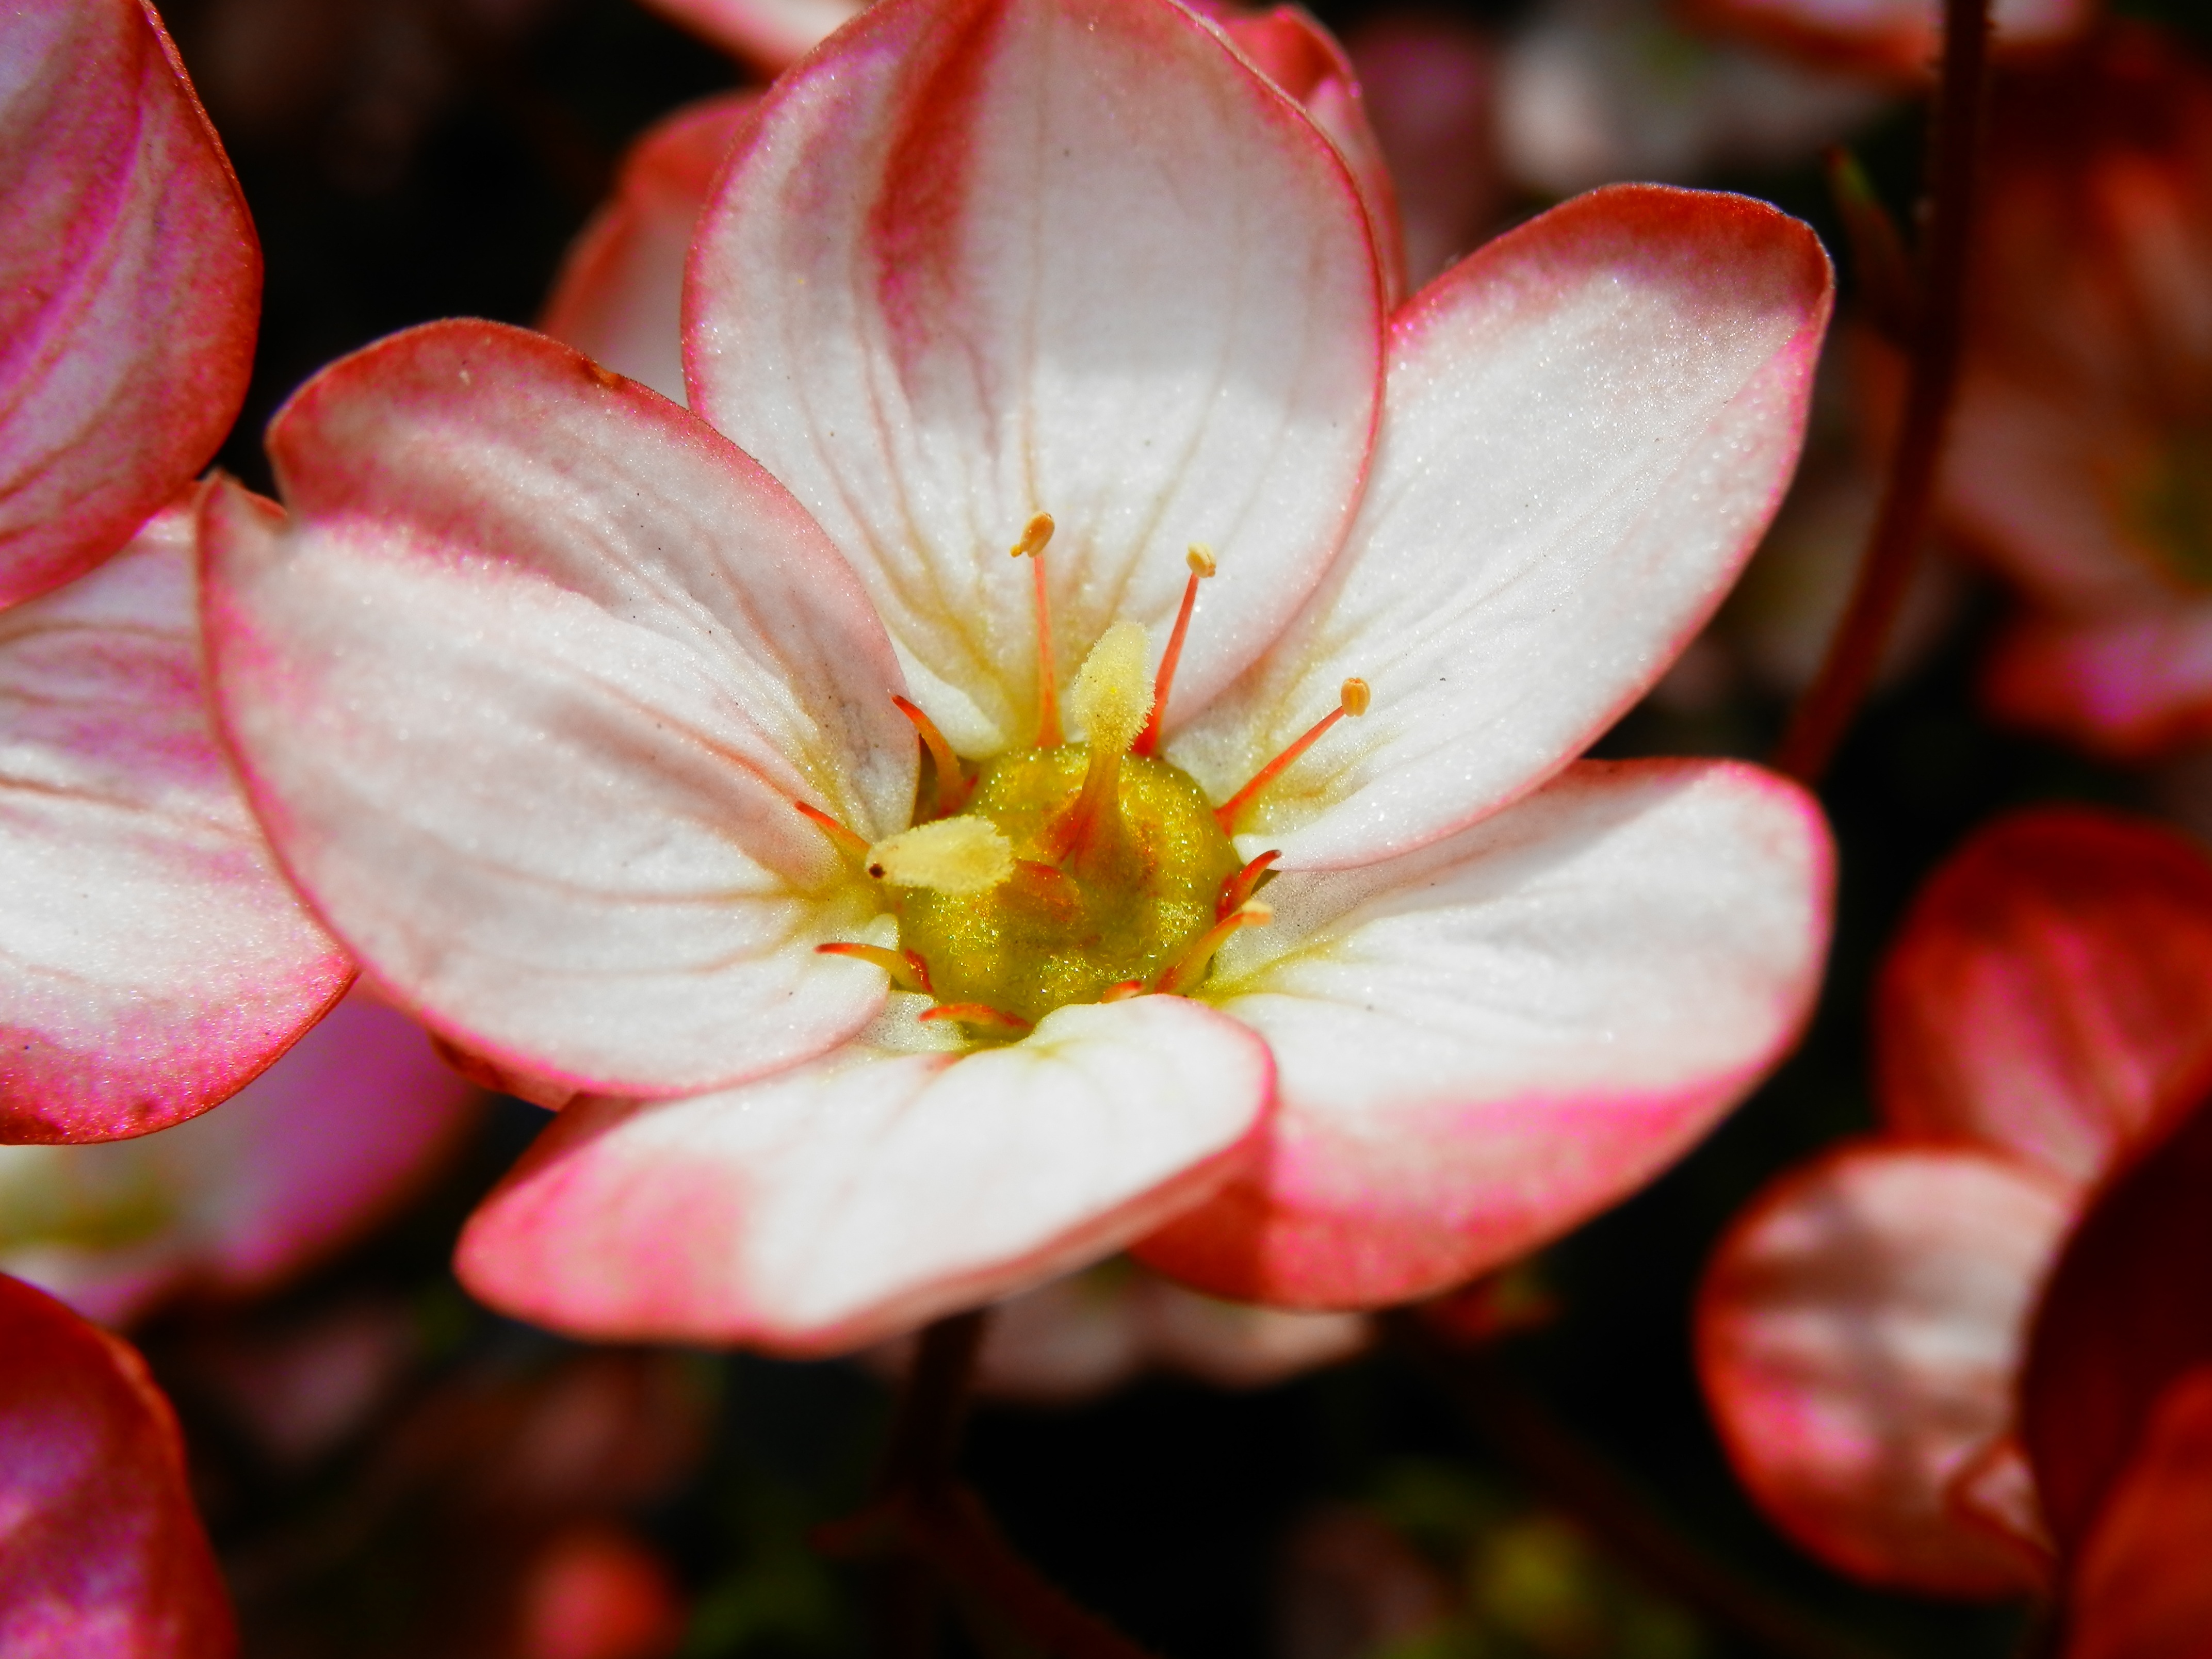
blossom, plant, photography, stem, leaf, flower, petal, red, botany, yellow, pink, flora, close up, petals, macro photography, flowering plant, land plant